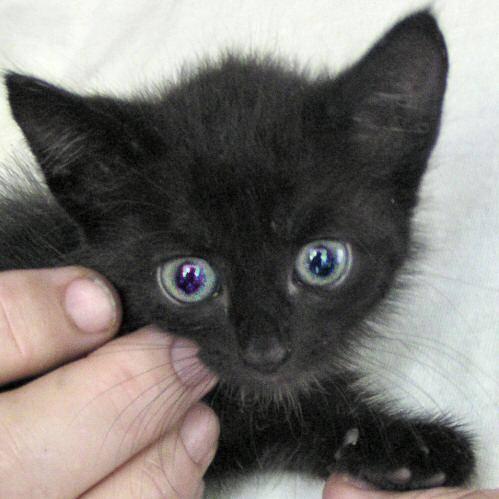
cat